Yaesu

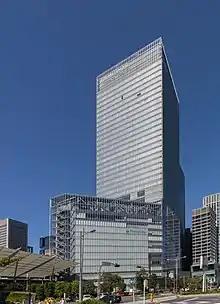
GranTokyo North Tower

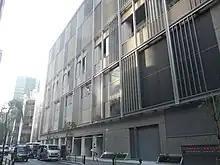
Joto Elementary School

The area was named after the 17th century Dutch adventurer Jan Joosten van Lodensteijn, or simply Jan Joosten. For his services to Tokugawa Ieyasu he was granted a house in Edo (now Tokyo) in an area that came to be called "Yayosu Quay" after him — his name was pronounced "yan yōsuten" in Japanese (short version: Yayōsu (耶楊子)) — the Yaesu side of Tokyo Station is also named for him. Yaesu Avenue has a monument dedicated to Jan Joosten and his life after his arrival in Japan on "De Liefde" with his shipmate William Adams.